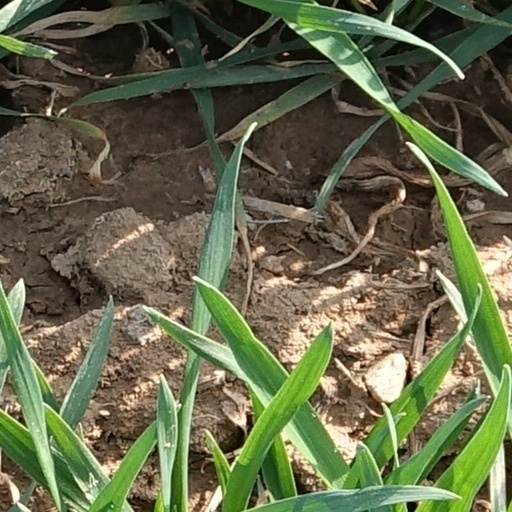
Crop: wheat